Marc Potts

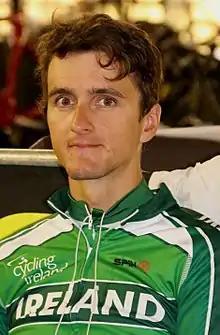
Marc Potts (2017)

Marc Potts (born 10 October 1991) is a male track cyclist, representing Ireland at international competitions. He competed at the 2016 UEC European Track Championships in the Men's Points race and in the 4 km individual pursuit. He placed 4th in the 2017 UEC European Track Championships in the Men's Scratch race.